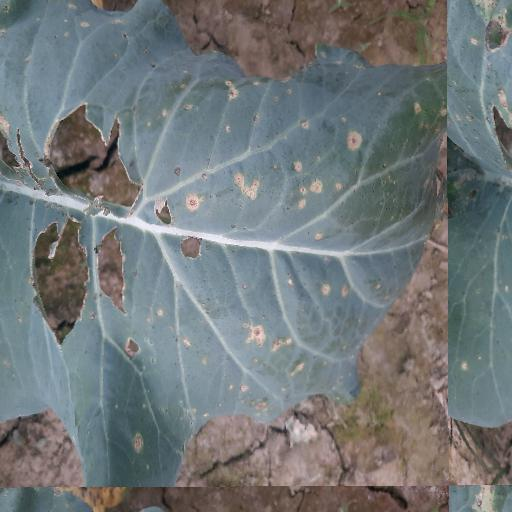
Label: Black Rot